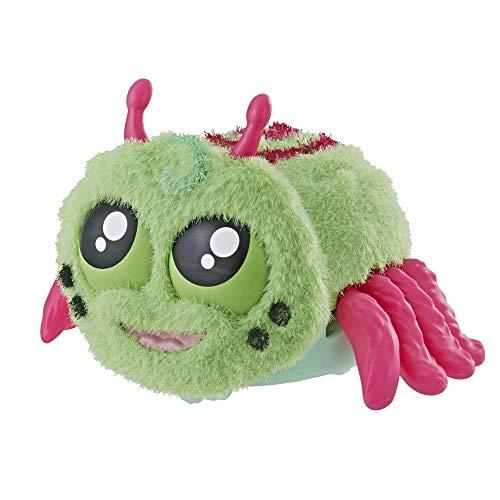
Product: Yellies! Frizz; Voice-Activated Spider Pet; Ages 5 & Up
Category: Toys & Games | Baby & Toddler Toys | Musical Toys
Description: Each cuddly yellies Spider has a unique personality.
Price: $17.85
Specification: ProductDimensions:2.6x4.2x9inches|ItemWeight:0.48ounces|ShippingWeight:4.2ounces(Viewshippingratesandpolicies)|ASIN:B07FQ4JBXG|Itemmodelnumber:E5785AS00|Manufacturerrecommendedage:5yearsandup|Batteries:3LR44batteriesrequired.(included)